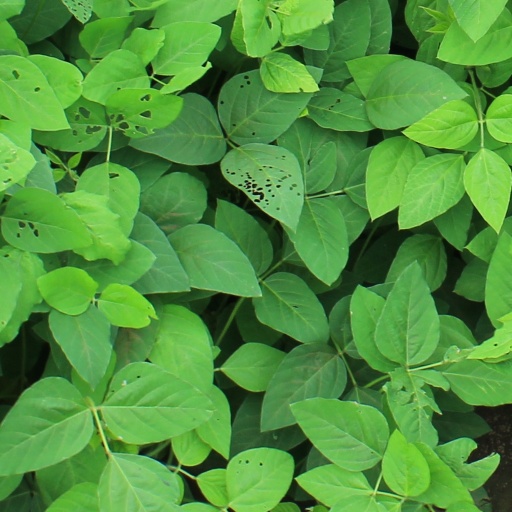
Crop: soybean